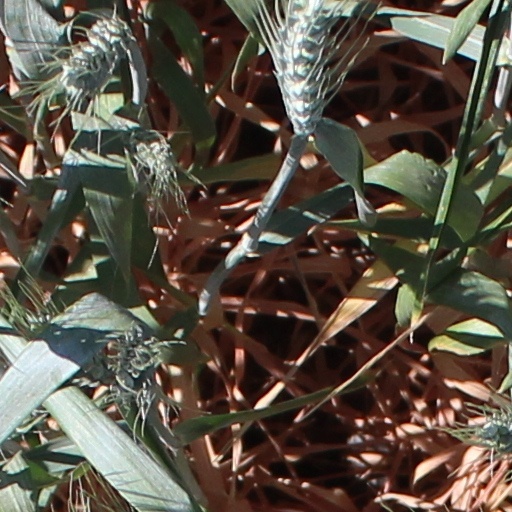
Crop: wheat